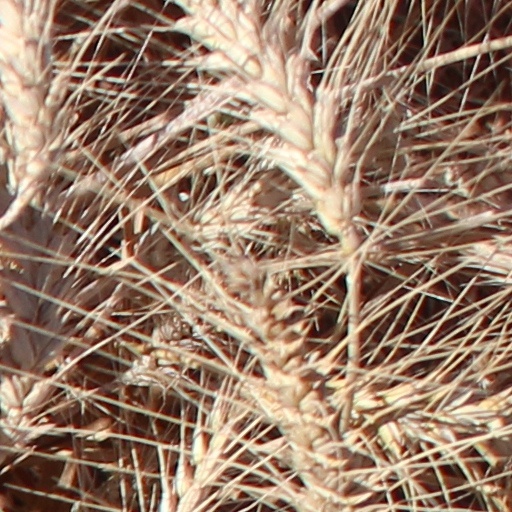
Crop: wheat